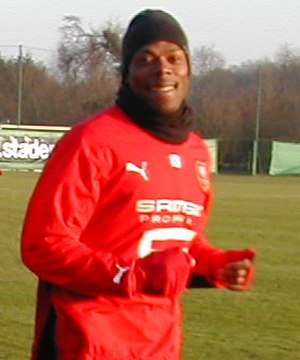
Sylvain Wiltord
Sylvain Wiltord
Sylvain Wiltord er en fransk fodboldspiller, der indtil videre har spillet 92 landskampe med 26 scoringer til følge. Han er pt uden klub, men har spillet for både Rennes FC, Girondins Bordeaux, Olympique Lyon, Olympique Marseille, Arsenal F.C., FC Metz og Deportivo La Coruña.